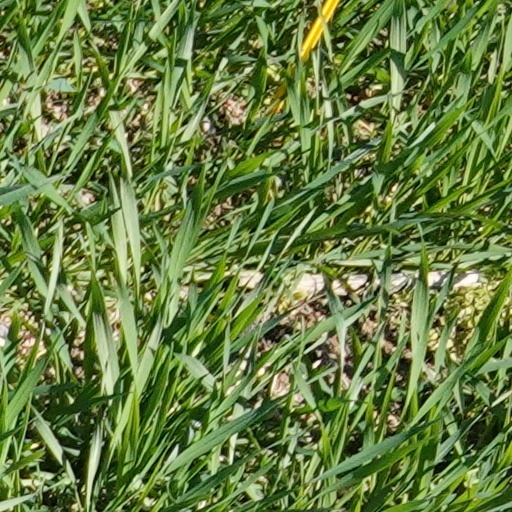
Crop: wheat